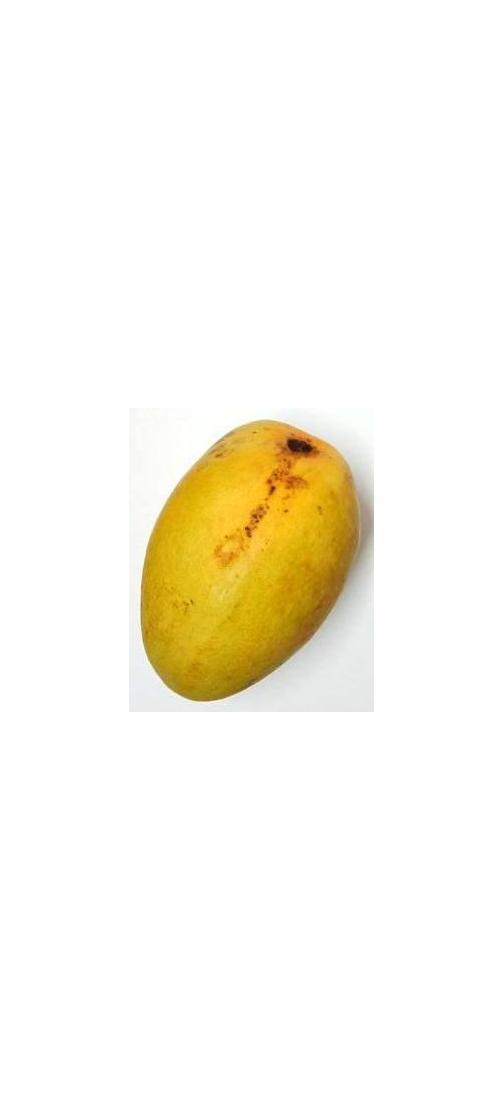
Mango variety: Bari-11